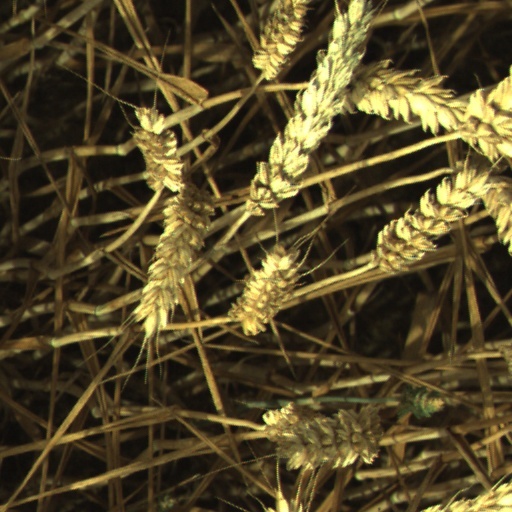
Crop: wheat